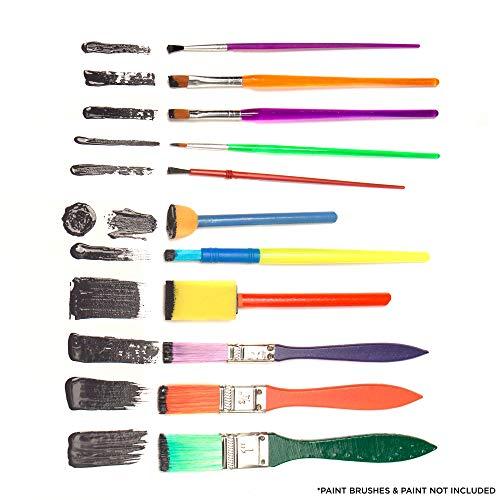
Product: Horizon Group USA Painting Panel Canvas Boards, 9x12, Pack of 12
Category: Toys & Games | Arts & Crafts
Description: Value pack: includes 12 canvas boards.
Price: $14.99
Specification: ProductDimensions:12x8.7x1.4inches|ItemWeight:4.52pounds|ShippingWeight:4.52pounds(Viewshippingratesandpolicies)|ASIN:B07NDHQZ96|Itemmodelnumber:96894|Manufacturerrecommendedage:8yearsandup